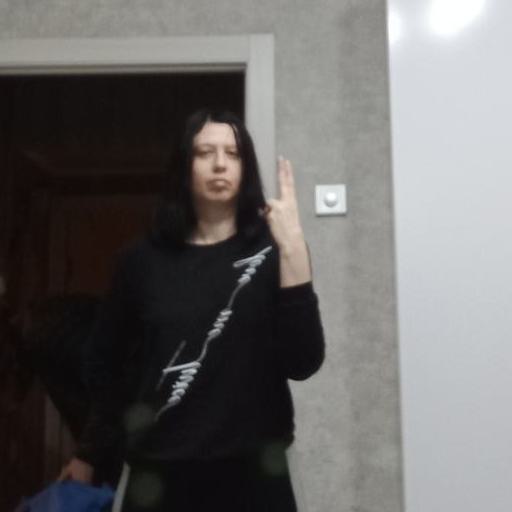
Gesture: two_up_inverted